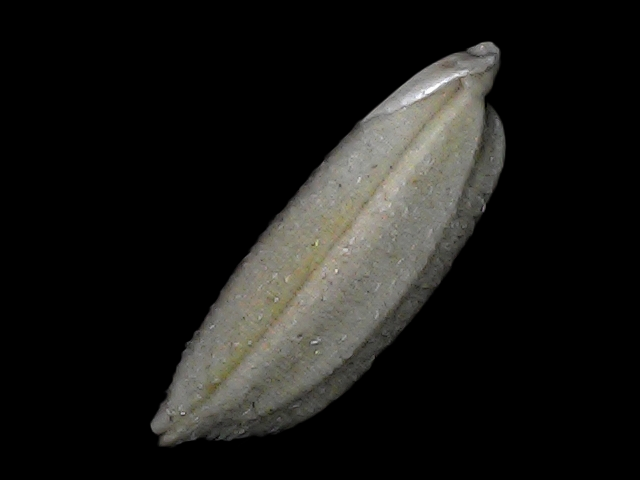
Rice variety: Bd79